State Highway 3-A Bridge at Cibolo Creek

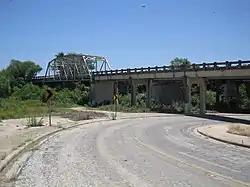
Texas State Highway 3-A Bridge at Cibolo Creek

Texas State Highway 3-A was one of the first original state highways proposed in 1917.